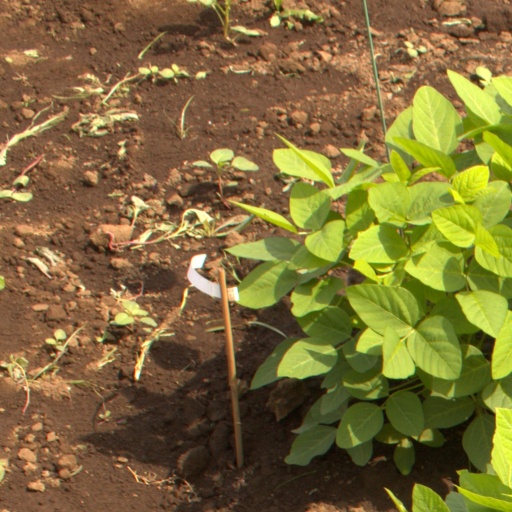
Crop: soybean